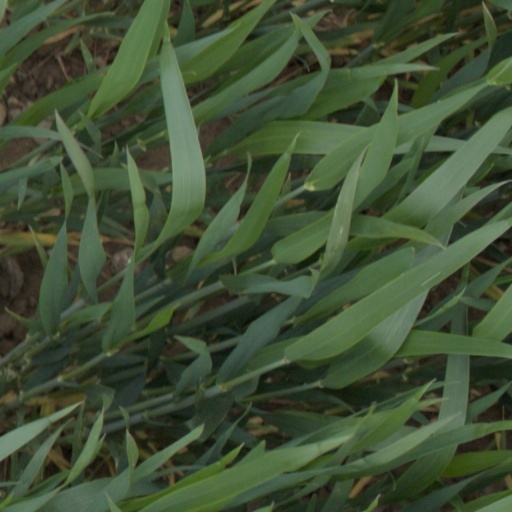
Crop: wheat